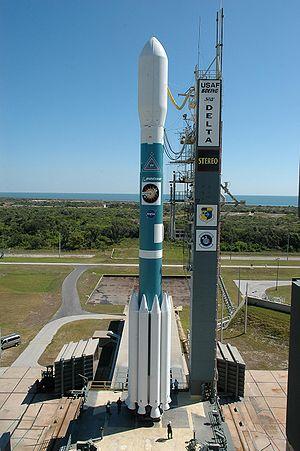
Un propulseur d'appoint est un étage de fusée flanquant le premier étage de la fusée et destiné à fournir une poussée supplémentaire durant la première phase de vol. De taille généralement plus réduite que le premier étage, il utilise souvent un propulseur à propergol solide moins efficace qu'un moteur-fusée à ergols liquides mais capable de fournir une poussée très importante pour un coût réduit. Les propulseurs d'appoint sont généralement utilisés par paire pour obtenir une poussée symétrique mais certains lanceurs comme les versions 411, 511 et 512 de l'Atlas V n'en utilisent qu'un seul.